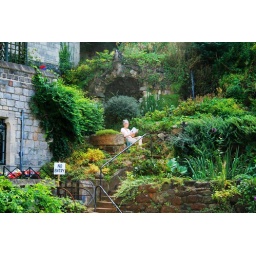
books,old lady and green plants in garden of windsor castle